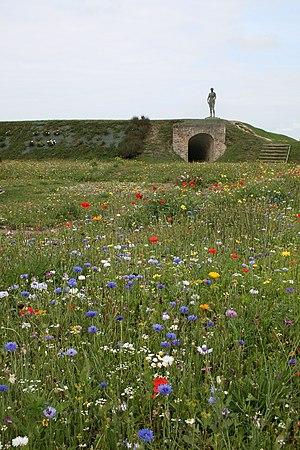
Gravelines (Nord) France, le jardins de l'Arsenal.
Gravelines est une commune française située dans le département du Nord, en région Hauts-de-France. Ses habitants sont appelés les Gravelinois.